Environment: real
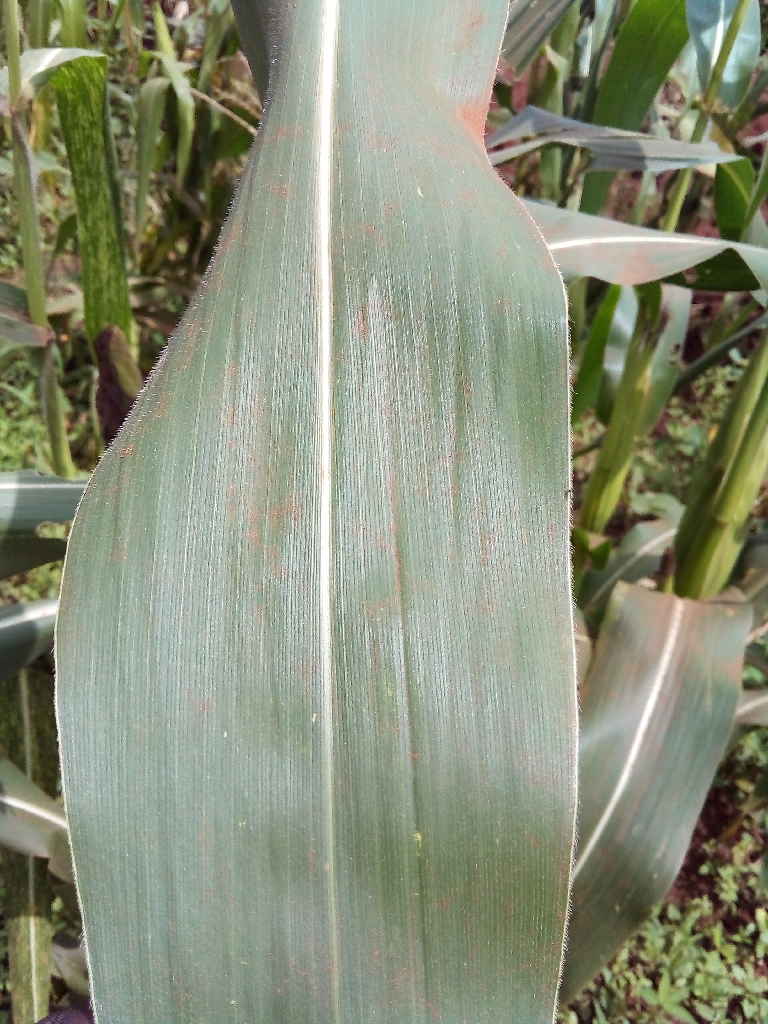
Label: healthy